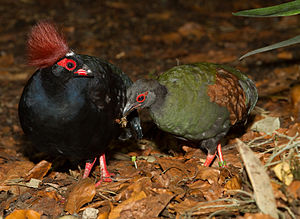
Hjelmvagtel
Hjelmvagtel
Hjelmvagtlen også kaldet strudsvagtlen, er en hønsefugl, som findes i Burma, Thailand, Malaysia, Sumatra og Borneo. Hjelmvagtlen er 25 cm lang. Hannen er større end hunnen, og begge køn har et bart rødt område rundt om øjnene, samt røde ben. De lægger 5 til 6 hvide æg, som tager 18 dage at udruge. Ungerne bliver i reden mens de er små, de fodres næb til næb af deres forældre, hvilket er usædvanligt for hønsefugle. Dens føde består af frø, frugter og hvirvelløse dyr.